One to One (TV series)

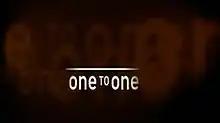

One to One was an Irish television series which airs on RTÉ One. Since the first edition was broadcast at 12:15pm on 1 October 2006, the programme has featured personal interviews with a well-known figure from Ireland and abroad, one per episode. The second series moved to a Monday slot, beginning on 1 October 2007. A third series was broadcast during the summer months of June and July 2008. The fourth series aired from 10 November 2008 to 16 March 2009.